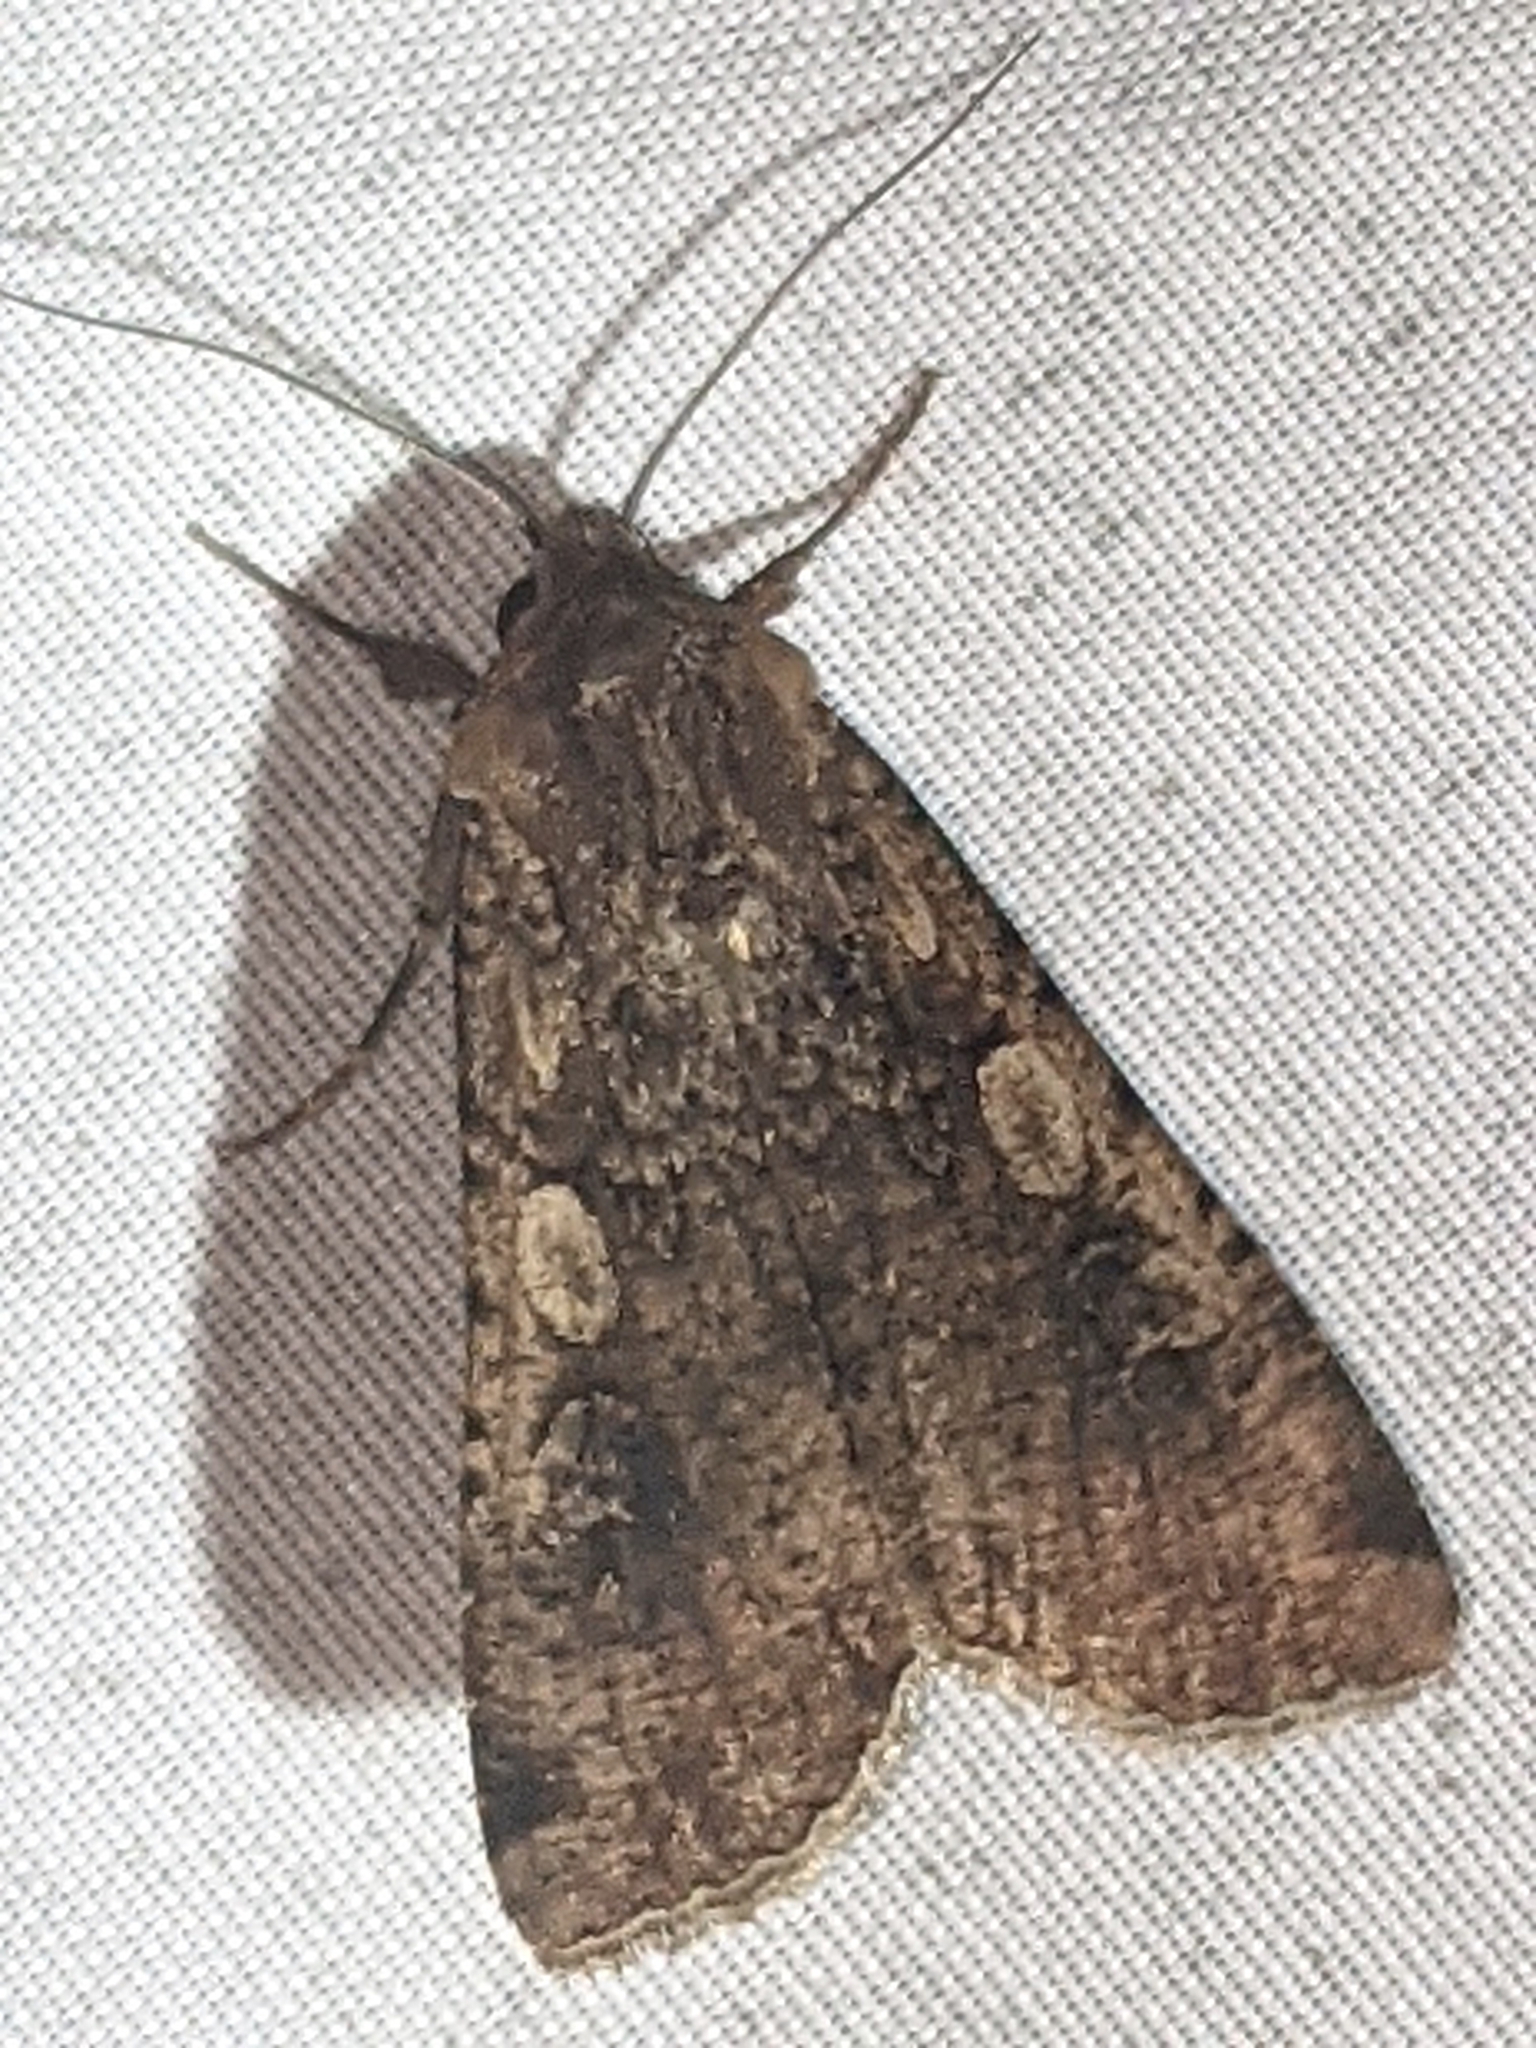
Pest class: cutworms